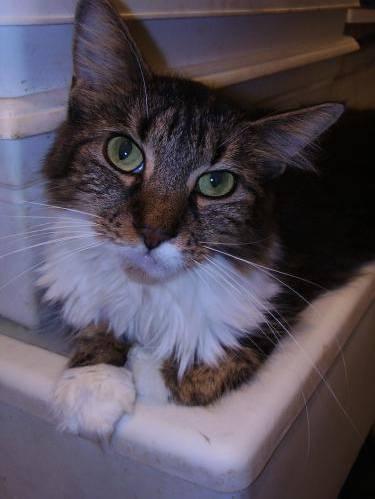
cat